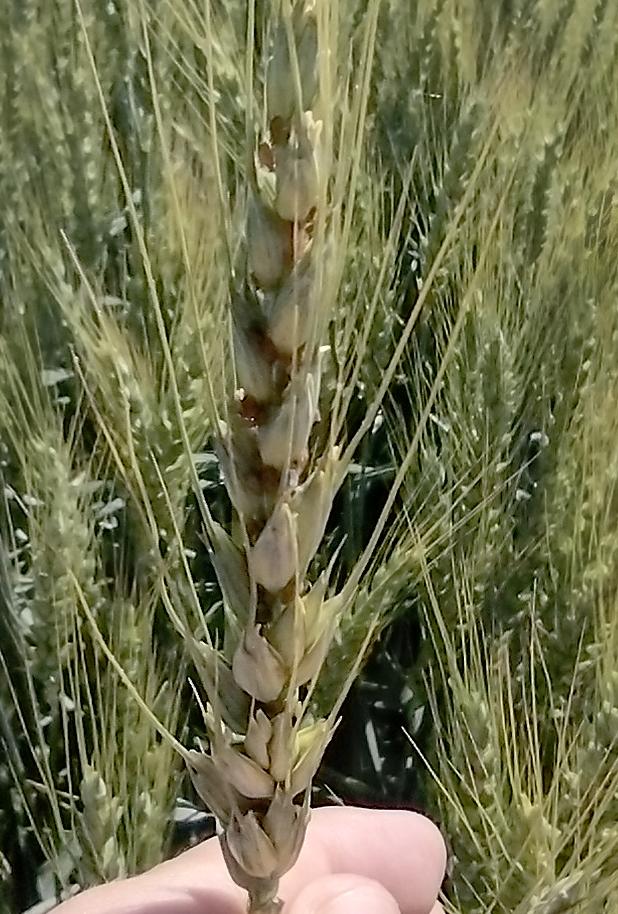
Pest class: english_grain_aphid